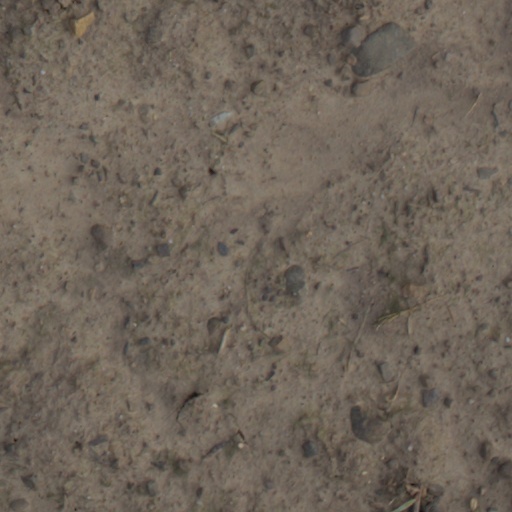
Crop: wheat